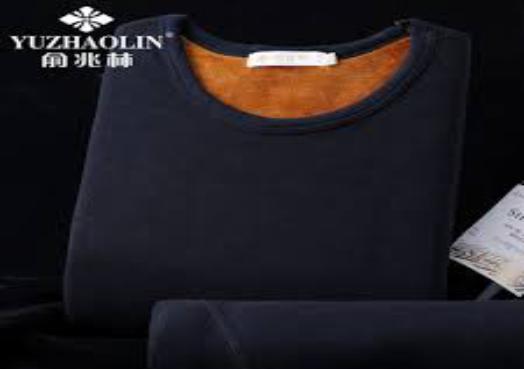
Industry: Clothes